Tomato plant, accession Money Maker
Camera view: vertical (180 deg); turntable rotation: 240 degrees
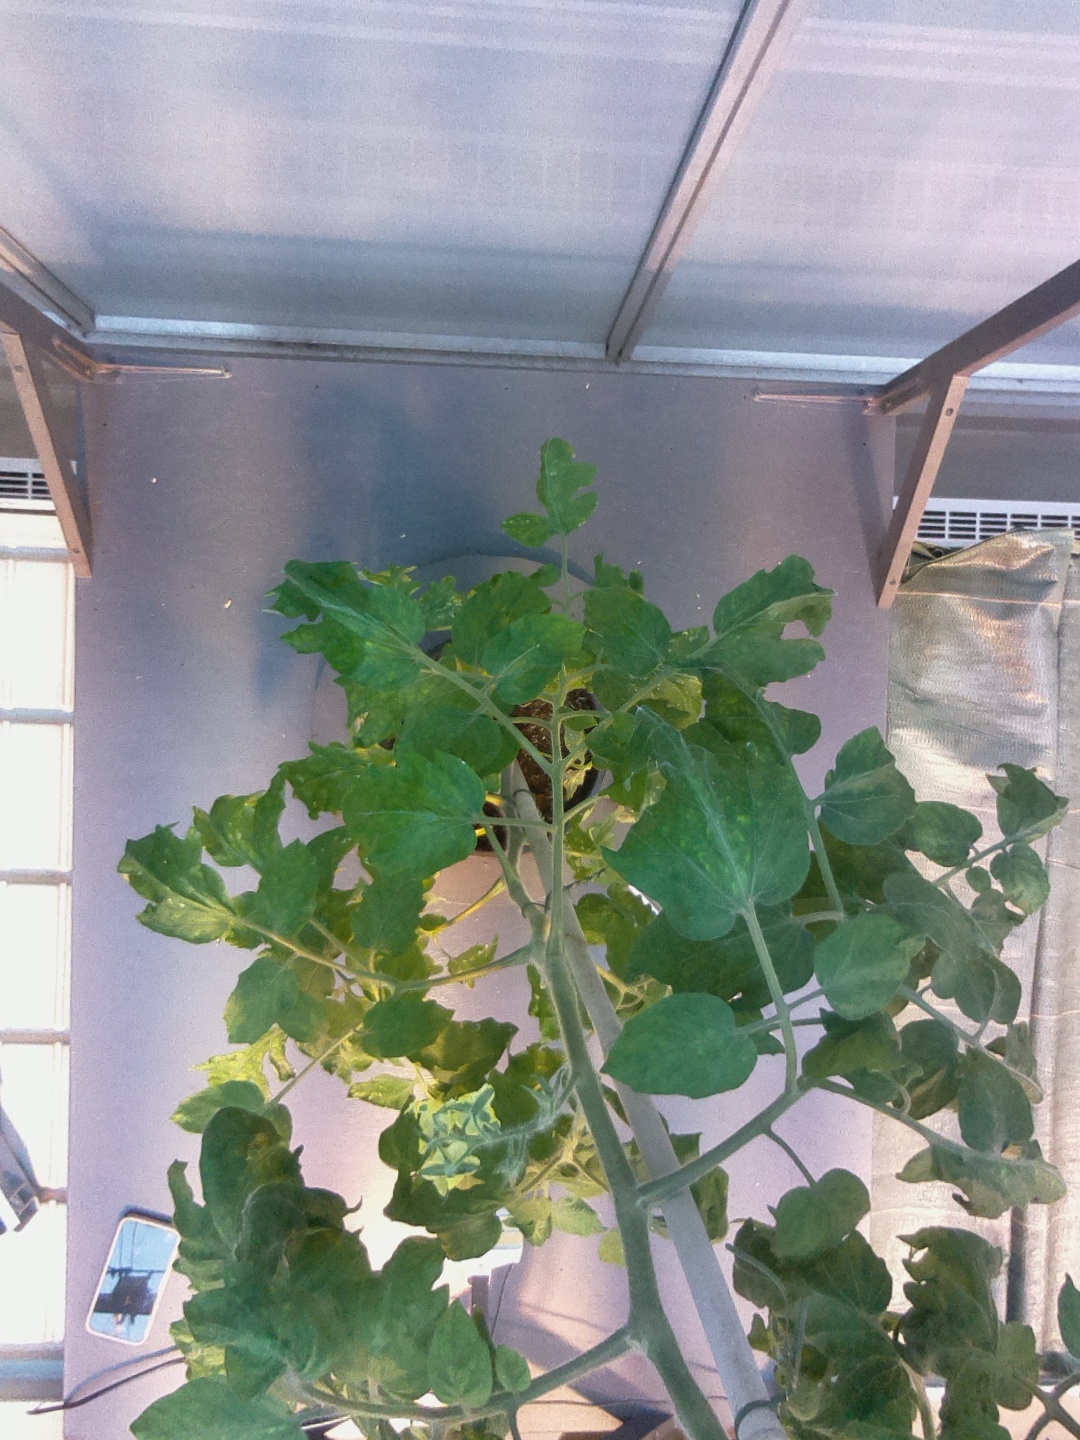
BBCH growth stage 70: Fruits at the main stem or branches visibles